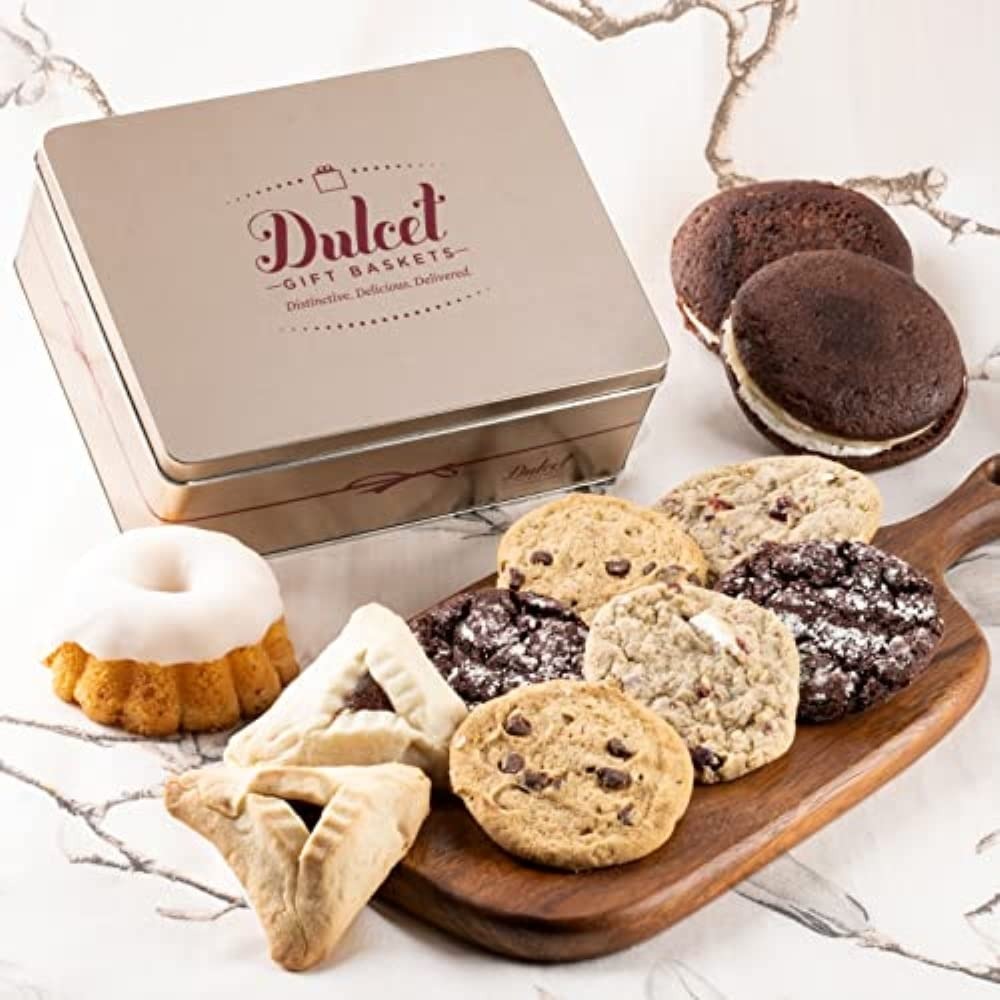
Item Name: Birthday Gift Baskets For Men, Women, Family, Friends, Coworkers, Food Gifts For Parties, Holidays, Get Well, & Office Gatherings By Dulcet Gift Baskets
Bullet Point 1: BIRTHDAY GIFT BASKETS - PERFECT PASTRIES: Artfully assembled in our keepsake tin gift box you’ll discover. Featuring 2 Hamentashen Cookies - Flavors include: Raspberry and Prune, 1 Lemon Mini Bundt, 2 Chocolate Whoopie Pie, 6 Assorted Cookies - Flavors include: Chocolate Chip, Cranberry White Chip and/or Crinkle.
Bullet Point 2: BEAUTIFUL PRESENTATION: Our baskets exude warmth and class. Each gift box is curated with ultimate care and attention to detail. Our elegant baskets beside the signature Dulcet gift paper make for a beautiful presentation.
Bullet Point 3: GREAT GIFT GESTURE: Perfect for delighting on any occasion like thanking your friend who is always there, or expressing your care to someone in grief, this Tin Gift Basket is sure to leave your loved ones craving more. Each baked pastry is like Music to the Mouth!
Bullet Point 4: FRESHNESS: Our goal is to bring you the very best in quality and design. Each Dulcet pastry is individually wrapped to ensure the utmost freshness. All of our amazing pastries are Kosher- OU D Certified. We have the right to change Products and Flavors upon availability for equal valued products.
Bullet Point 5: SATISFACTION: We love our present basket so much, and we're sure you will feel the same. What are you waiting for? Buy us with confidence!
Product Description: Perfect for delighting on any occasion like thanking your friend who is always there, or expressing your care to someone in grief, this Tasteful Treats Tin Gift Basket is sure to leave your dear ones craving more. Each baked pastry is like Music to the Mouth! Inside our keepsake tin gift box, your recipient will discover some of our favorite delectables like chocolate chip cookies, chocolate whoopee pies, lemon bundt, and more! Every goodie is made with love and the freshest local ingredients to ensure glee in each bite. With your personalized message, you sure will convey your feelings in a meaningful way. Happy Gifting!
Value: 1.0
Unit: Count

Price: 59.99